Robert Kirkman's The Walking Dead: Return to Woodbury

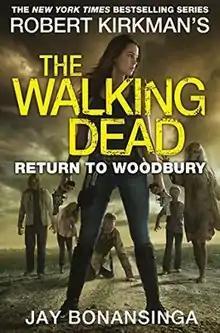
"The Walking Dead: Return to Woodbury"

Robert Kirkman's The Walking Dead: Return to Woodbury is a post-apocalyptic horror novel written by Jay Bonansinga and was released October 17, 2017. The novel is a spin-off of "The Walking Dead" comic book series, it is the eighth novel based on the series and it concludes the story of Lilly Caul as her group struggles to return to Woodbury. The "Walking Dead: Return to Woodbury" is the final book in a four-part series of novels.